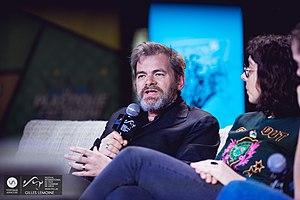
Clovis Cornillac plateau TV
Le Festival International du Film de Comédie de Liège a été créé en 2016. Il a lieu au coeur de la Cité Ardente dans différents lieux bien connus tels que le Forum de Liège, l'Opéra Royal de Wallonie ou encore la Cité Miroir. Le festival est organisé chaque année et propose une compétition officielle de longs et courts métrages nationaux et internationaux. Un panel d'activités est également proposé aux visiteurs : des conférences avec les invités, des débats, des leçons de cinéma, des masterclass, des séances de dédicaces, des castings de figurants, des hommages... Le FIFCL est l'unique festival en Belgique à récompenser la comédie au sens large, l'objectif est de la récompenser mais aussi de la faire découvrir ou redécouvrir dans une dimension internationale. Depuis la première édition, ce sont une trentaine de pays qui ont été représentés durant le festival.